Lieutenant of the Tower of London

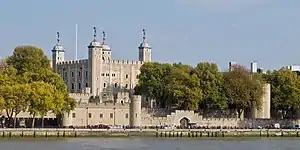
The Tower of London seen from the Thames

The Lieutenant of the Tower of London serves directly under the Constable of the Tower. The office has been appointed at least since the 13th century. There were formerly many privileges, immunities and perquisites attached to the office. Like the Constable, the Lieutenant was usually appointed by letters patent, either for life or during the King's pleasure.